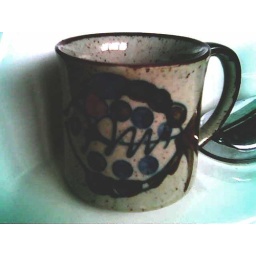
coffee cup in the bathroom at forsyth tech horticulture